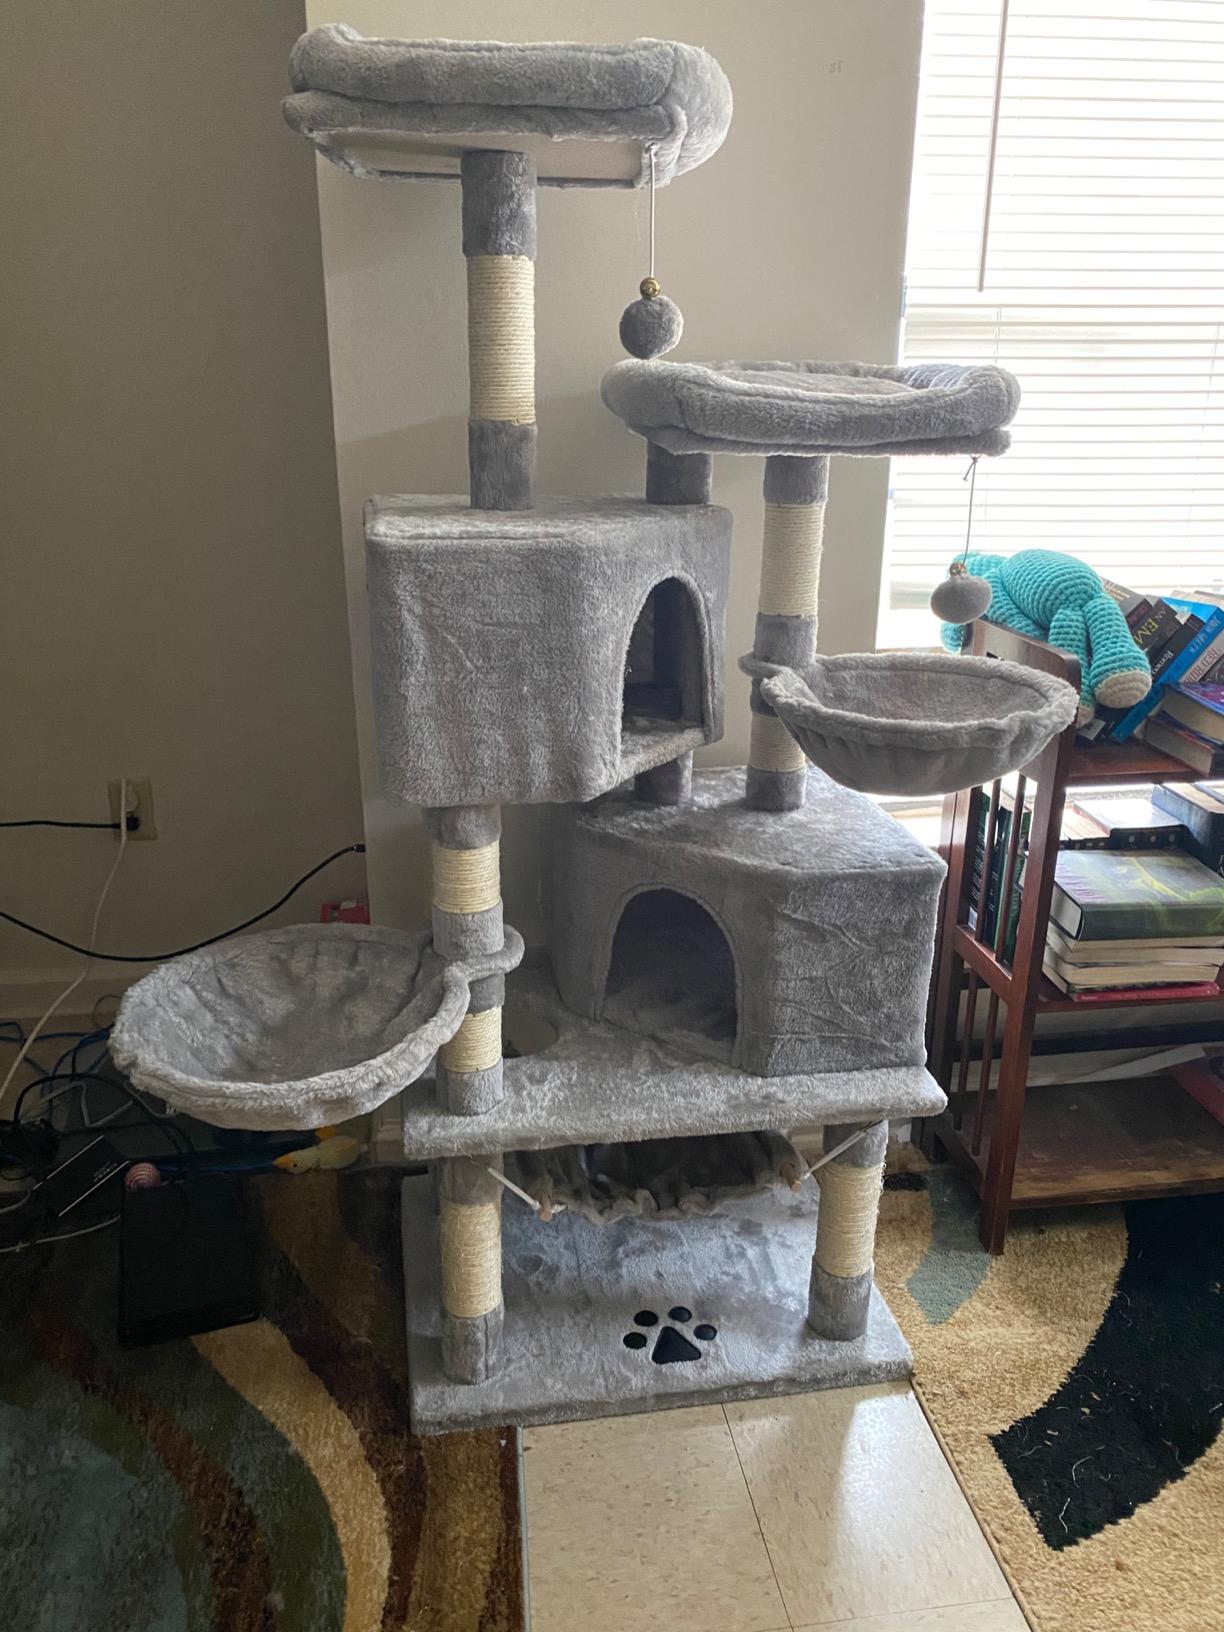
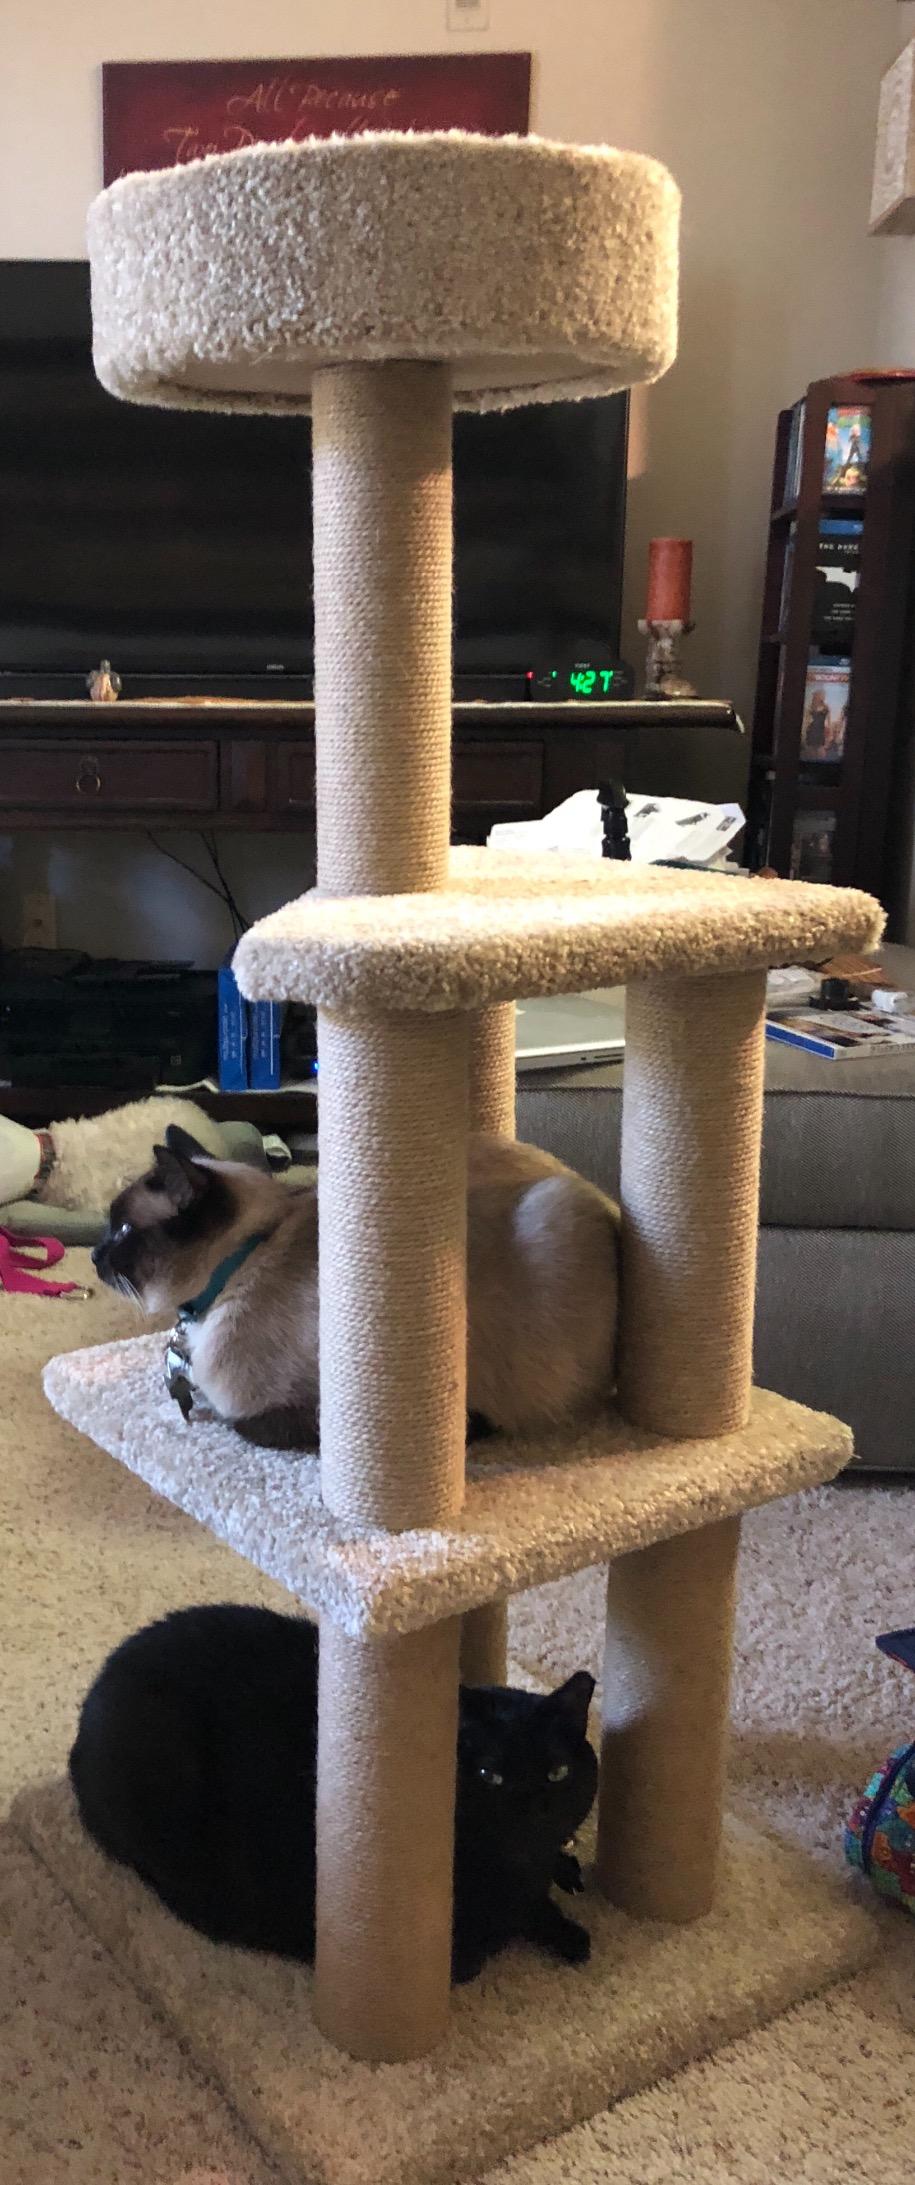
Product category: items_cat tree
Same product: no